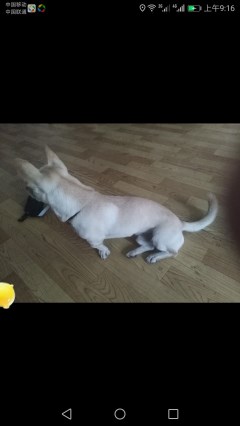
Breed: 2909-n000116-Cardigan